False Faces (1943 film)

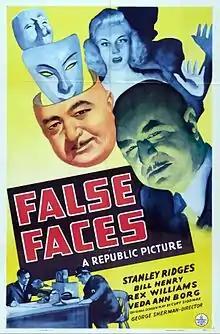
Theatrical release poster

False Faces is a 1943 American mystery film directed by George Sherman and written by Curt Siodmak. The film stars Stanley Ridges, Veda Ann Borg, William "Bill" Henry, Janet Shaw, Rex Williams and John Maxwell. The film was released on May 28, 1943, by Republic Pictures.